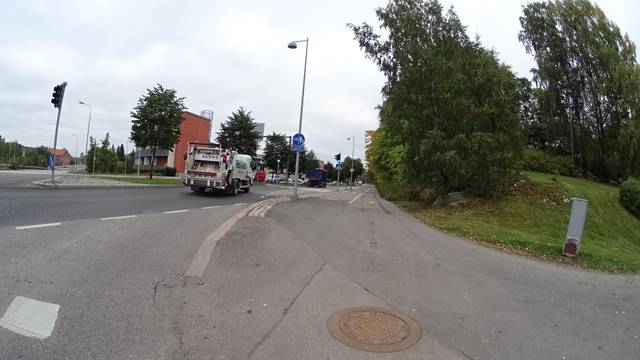
Region: Finland
Coordinates: 60.217, 24.976